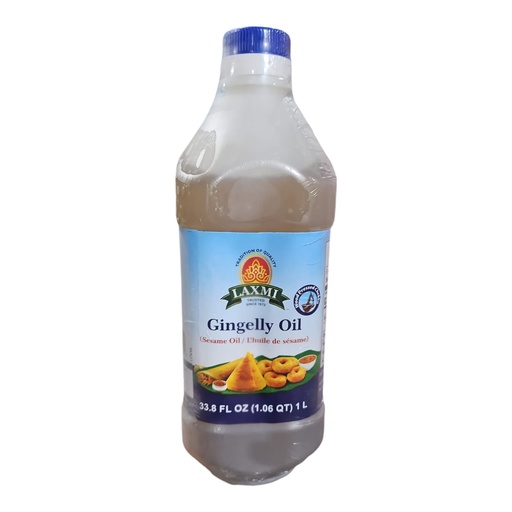
Laxmi Gingelly Oil 1L
Laxmi Gingelly Oil 1lt
Brand: House of spices
Category: Food, Beverages & Tobacco > Food Items > Cooking & Baking Ingredients > Cooking Oils > Rapeseed Oil